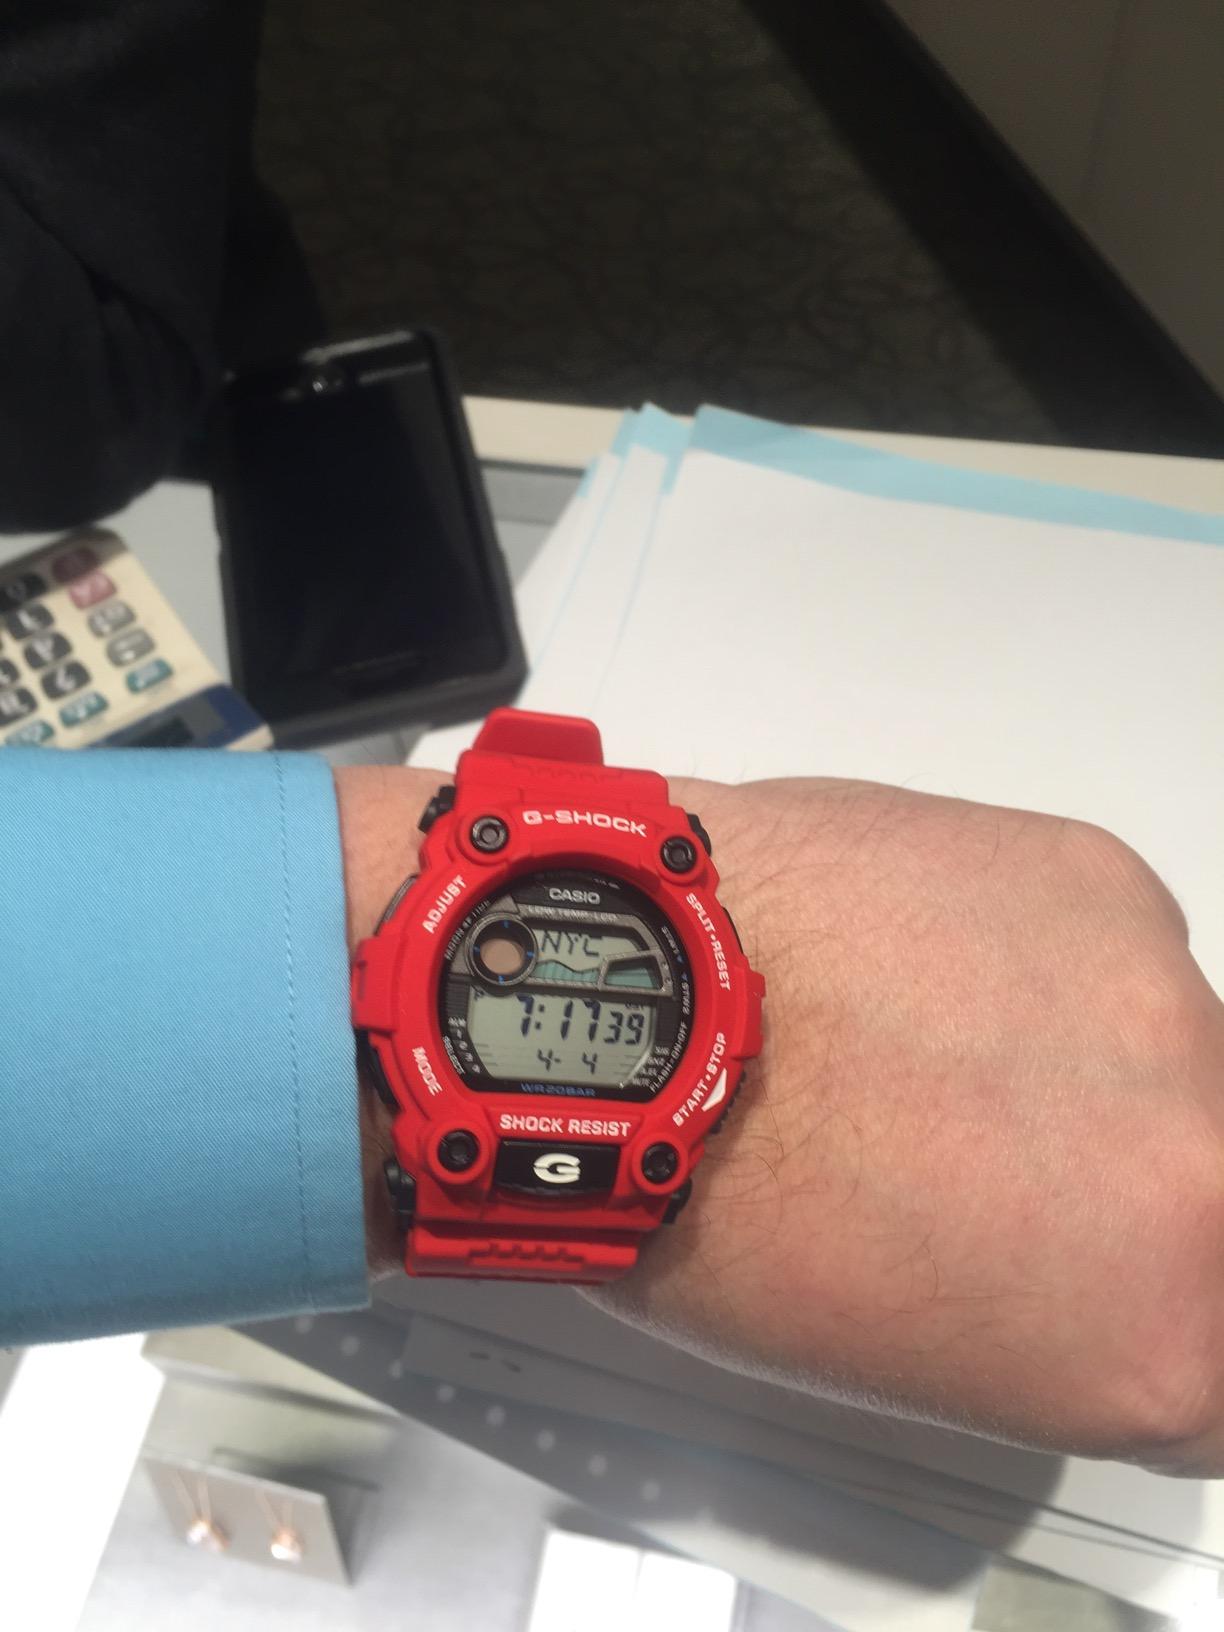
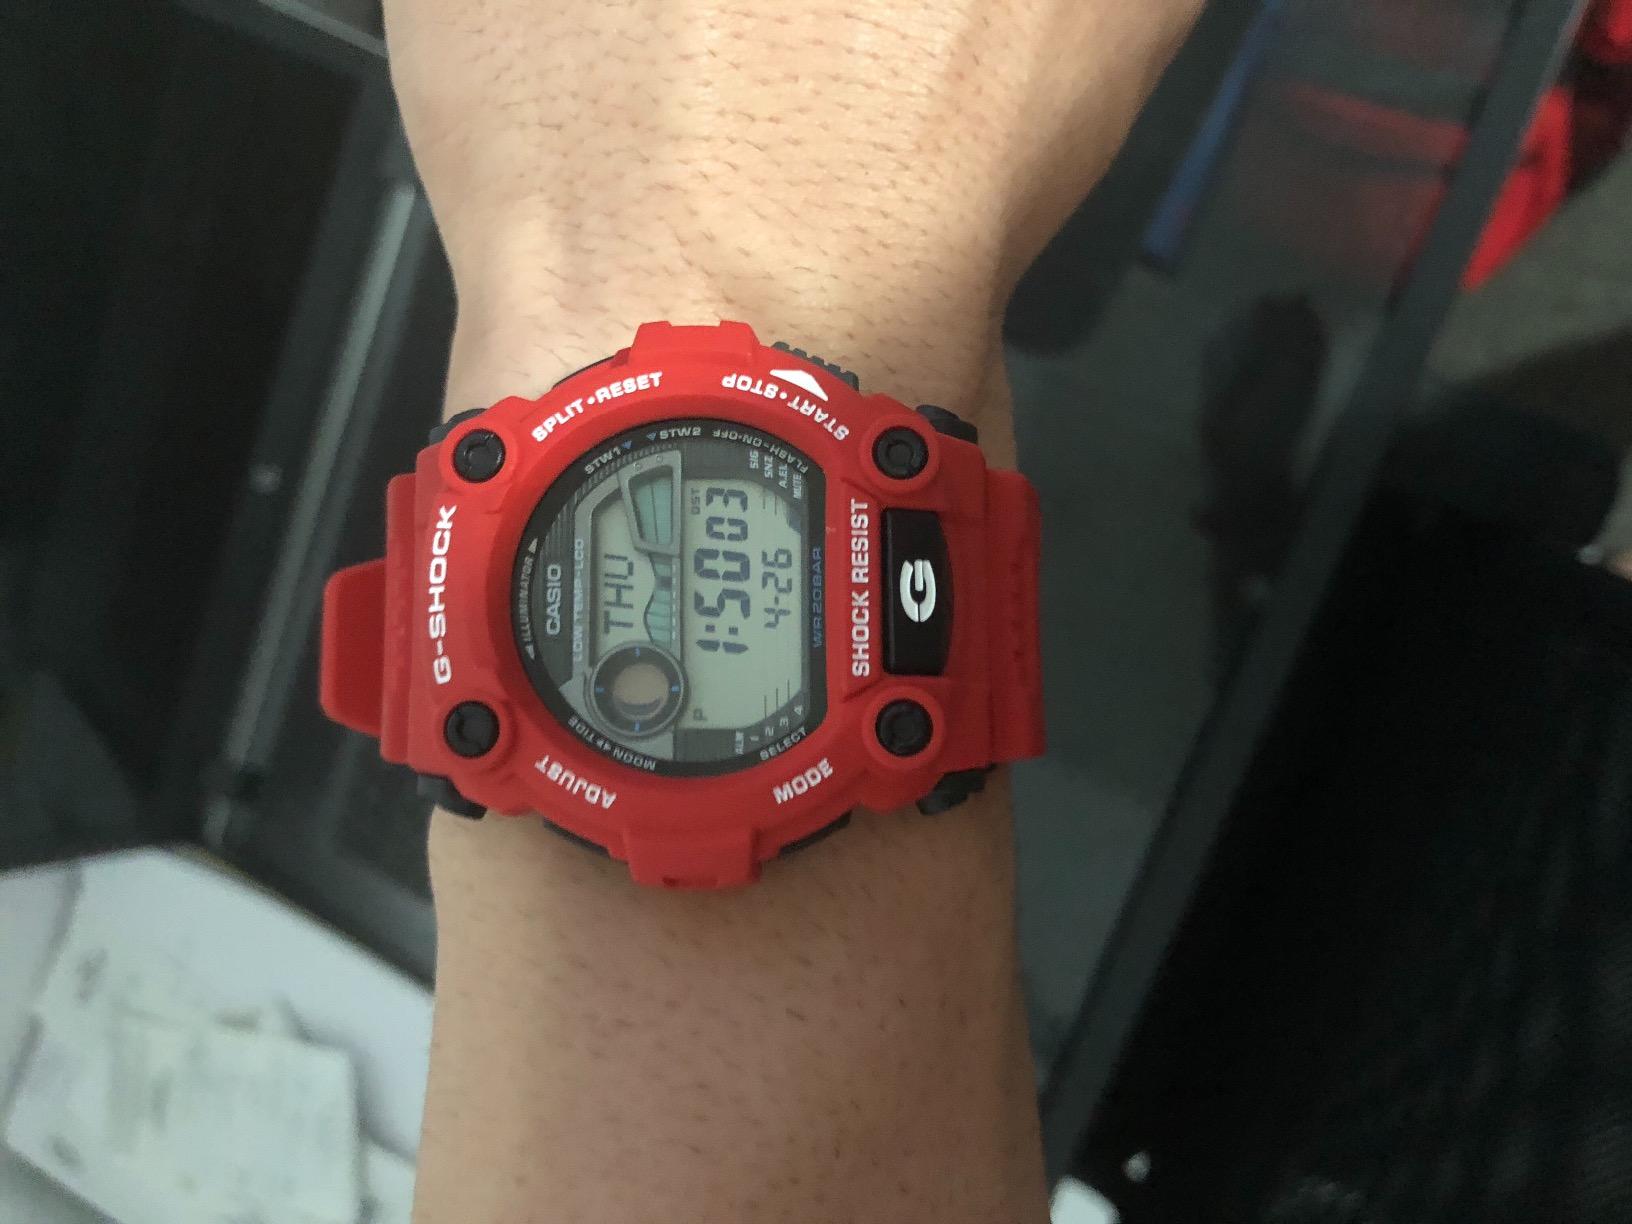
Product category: accessories_watch
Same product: yes